Describe the emotion expressed in this image:  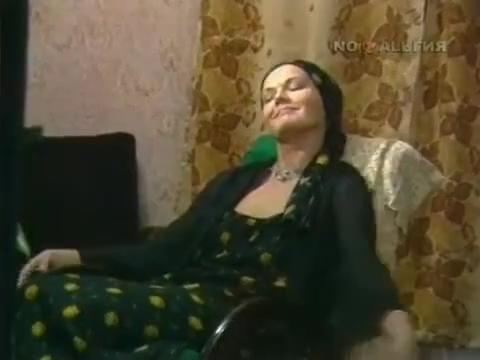
This person displays Fear, valence and arousal with high intensity.